Francis Byng, 5th Earl of Strafford

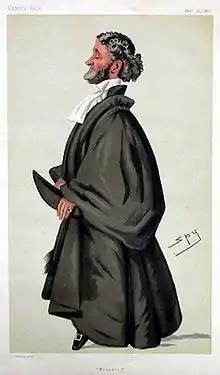

Rev. Francis Edmund Cecil Byng, 5th Earl of Strafford (15 January 1835 – 18 January 1918) was an English Anglican minister and member of the peerage.